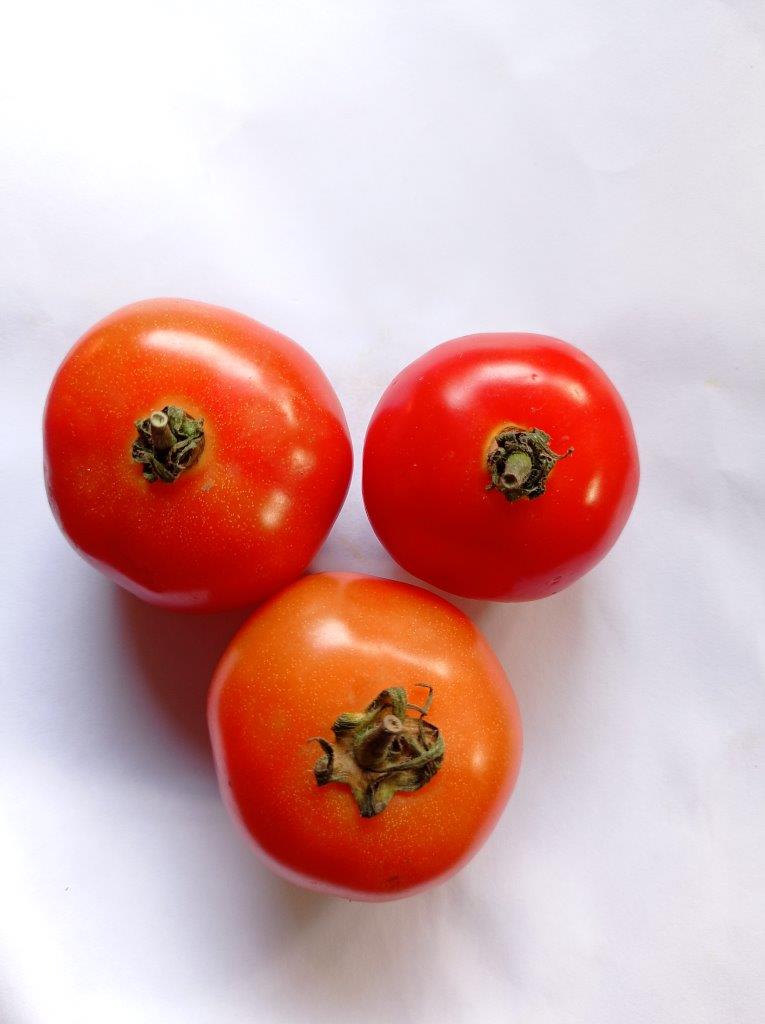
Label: Fresh